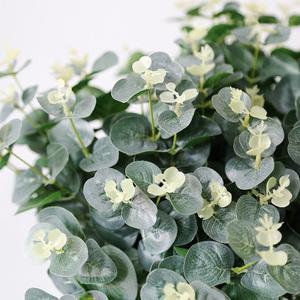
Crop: apple
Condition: healthy